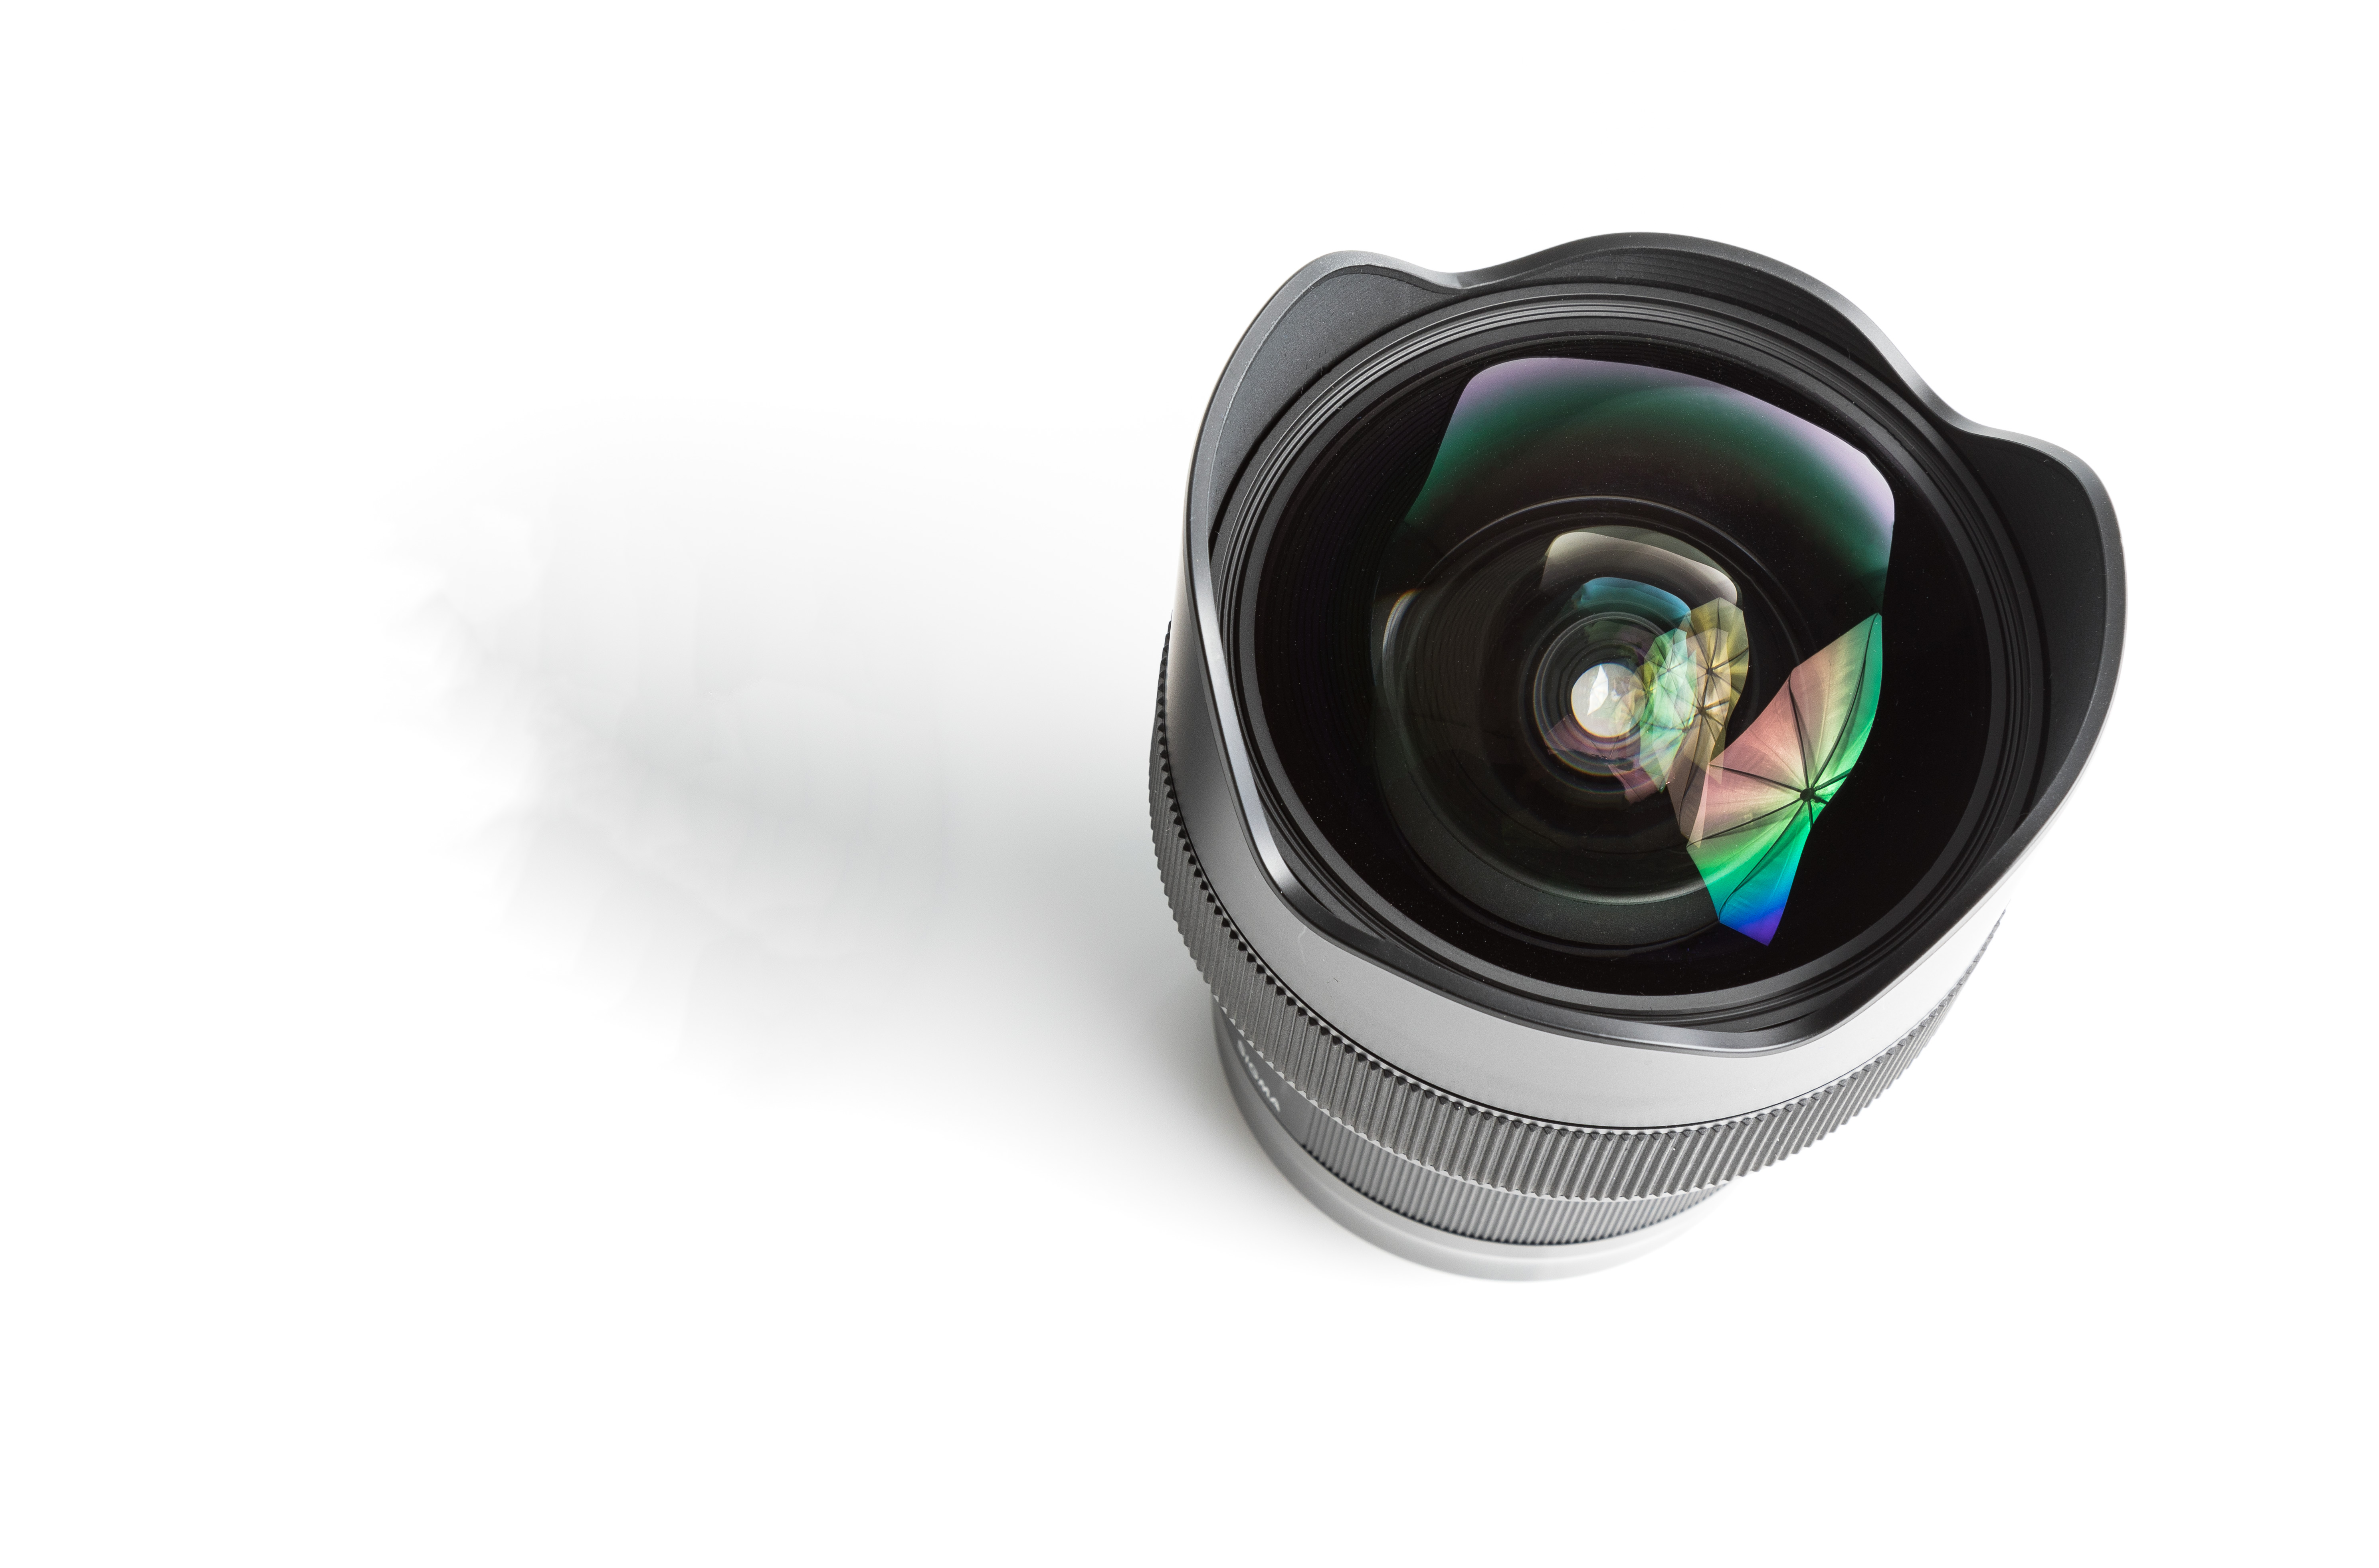
electronic, digital, lens, camera lens, photography, cameras optics, camera accessory, macro photography, optical instrument